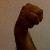
The image shows a hand gesture representing the letter 'M' in Indian Sign Language.